Gertrud Almqvist

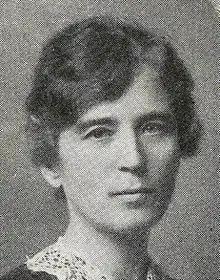
Gertrud Almqvist

Gertrud Johanna Almqvist (16 October 1875 – 24 June 1954) was a Swedish writer and feminist. Throughout her career, she wrote numerous books, particularly on the subject of women, and actively advocated for women's rights. Her works also portrayed female homosexual relationships.